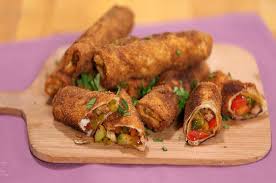
Yemek: borek